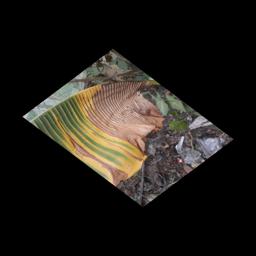
Label: POTASSIUM DEFICIENCY